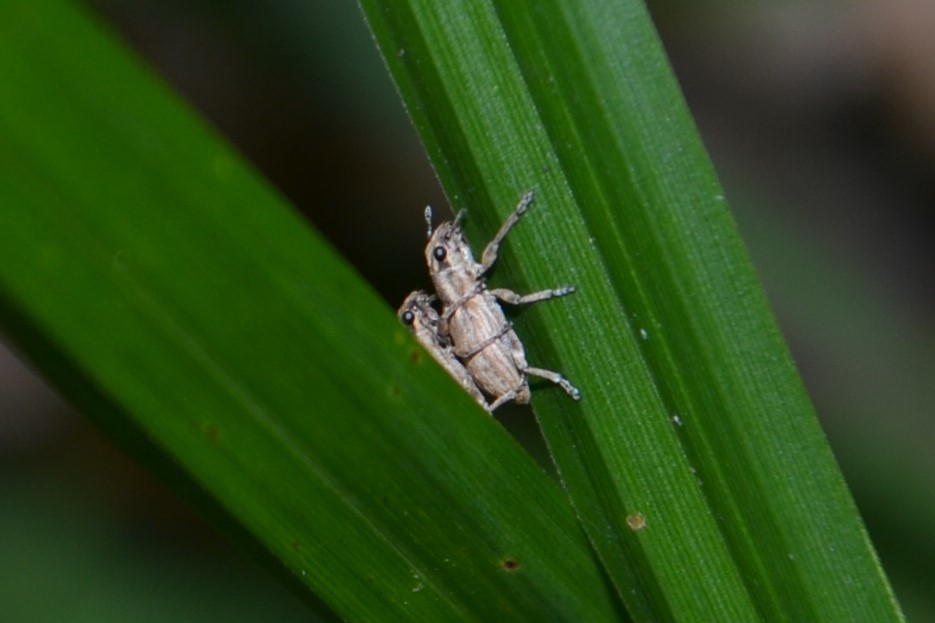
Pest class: pea_leaf_weevil